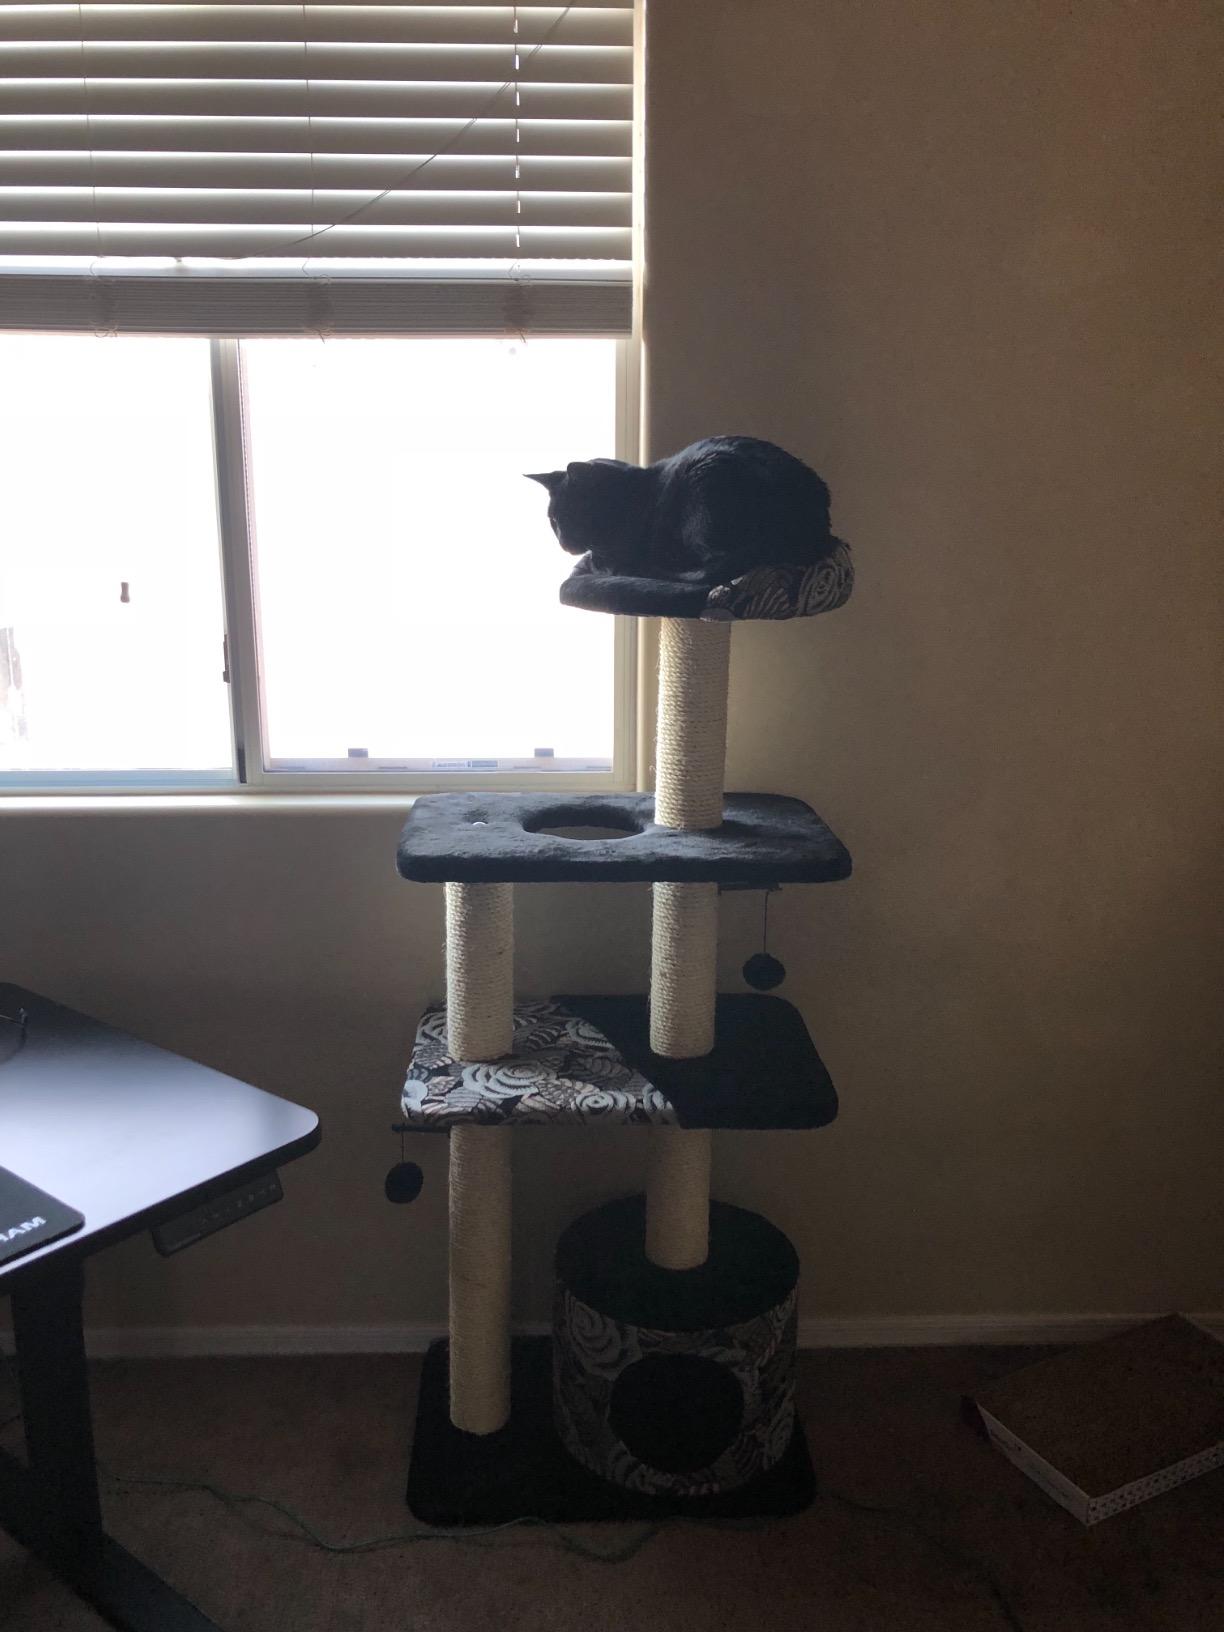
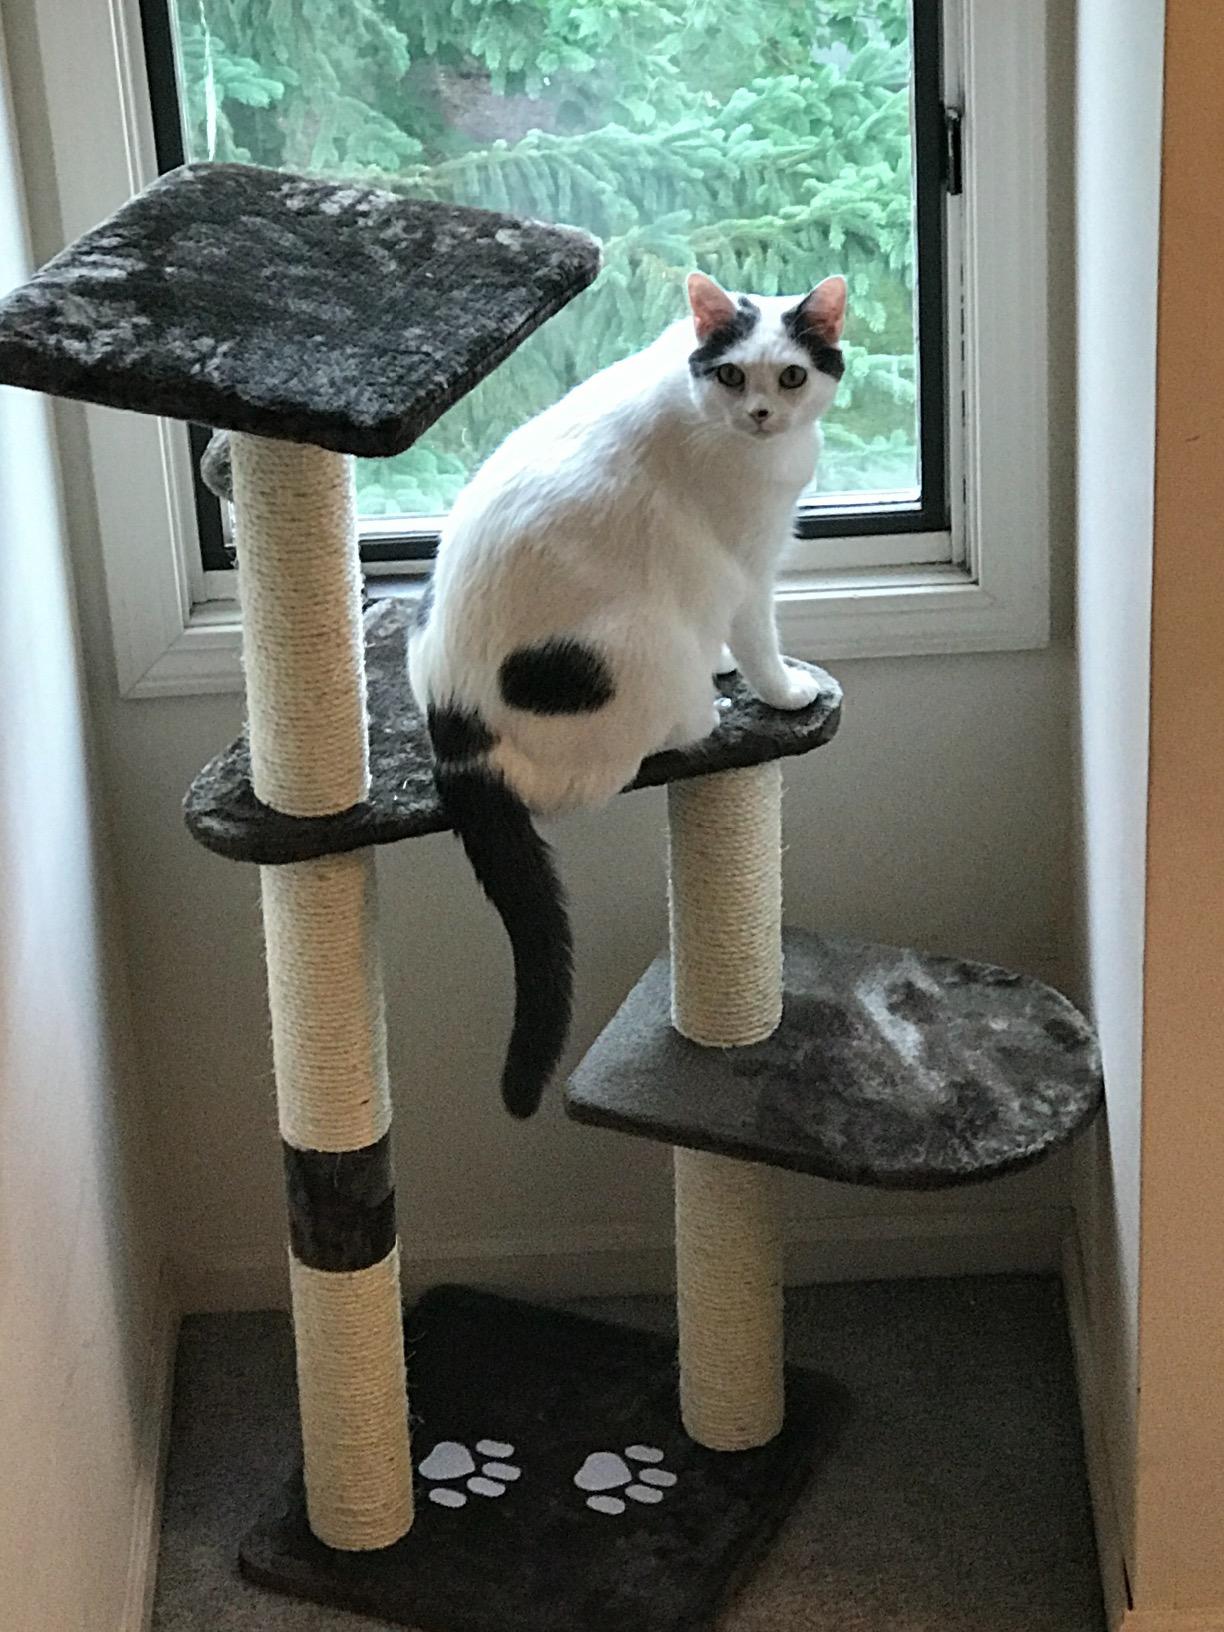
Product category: items_cat tree
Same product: no